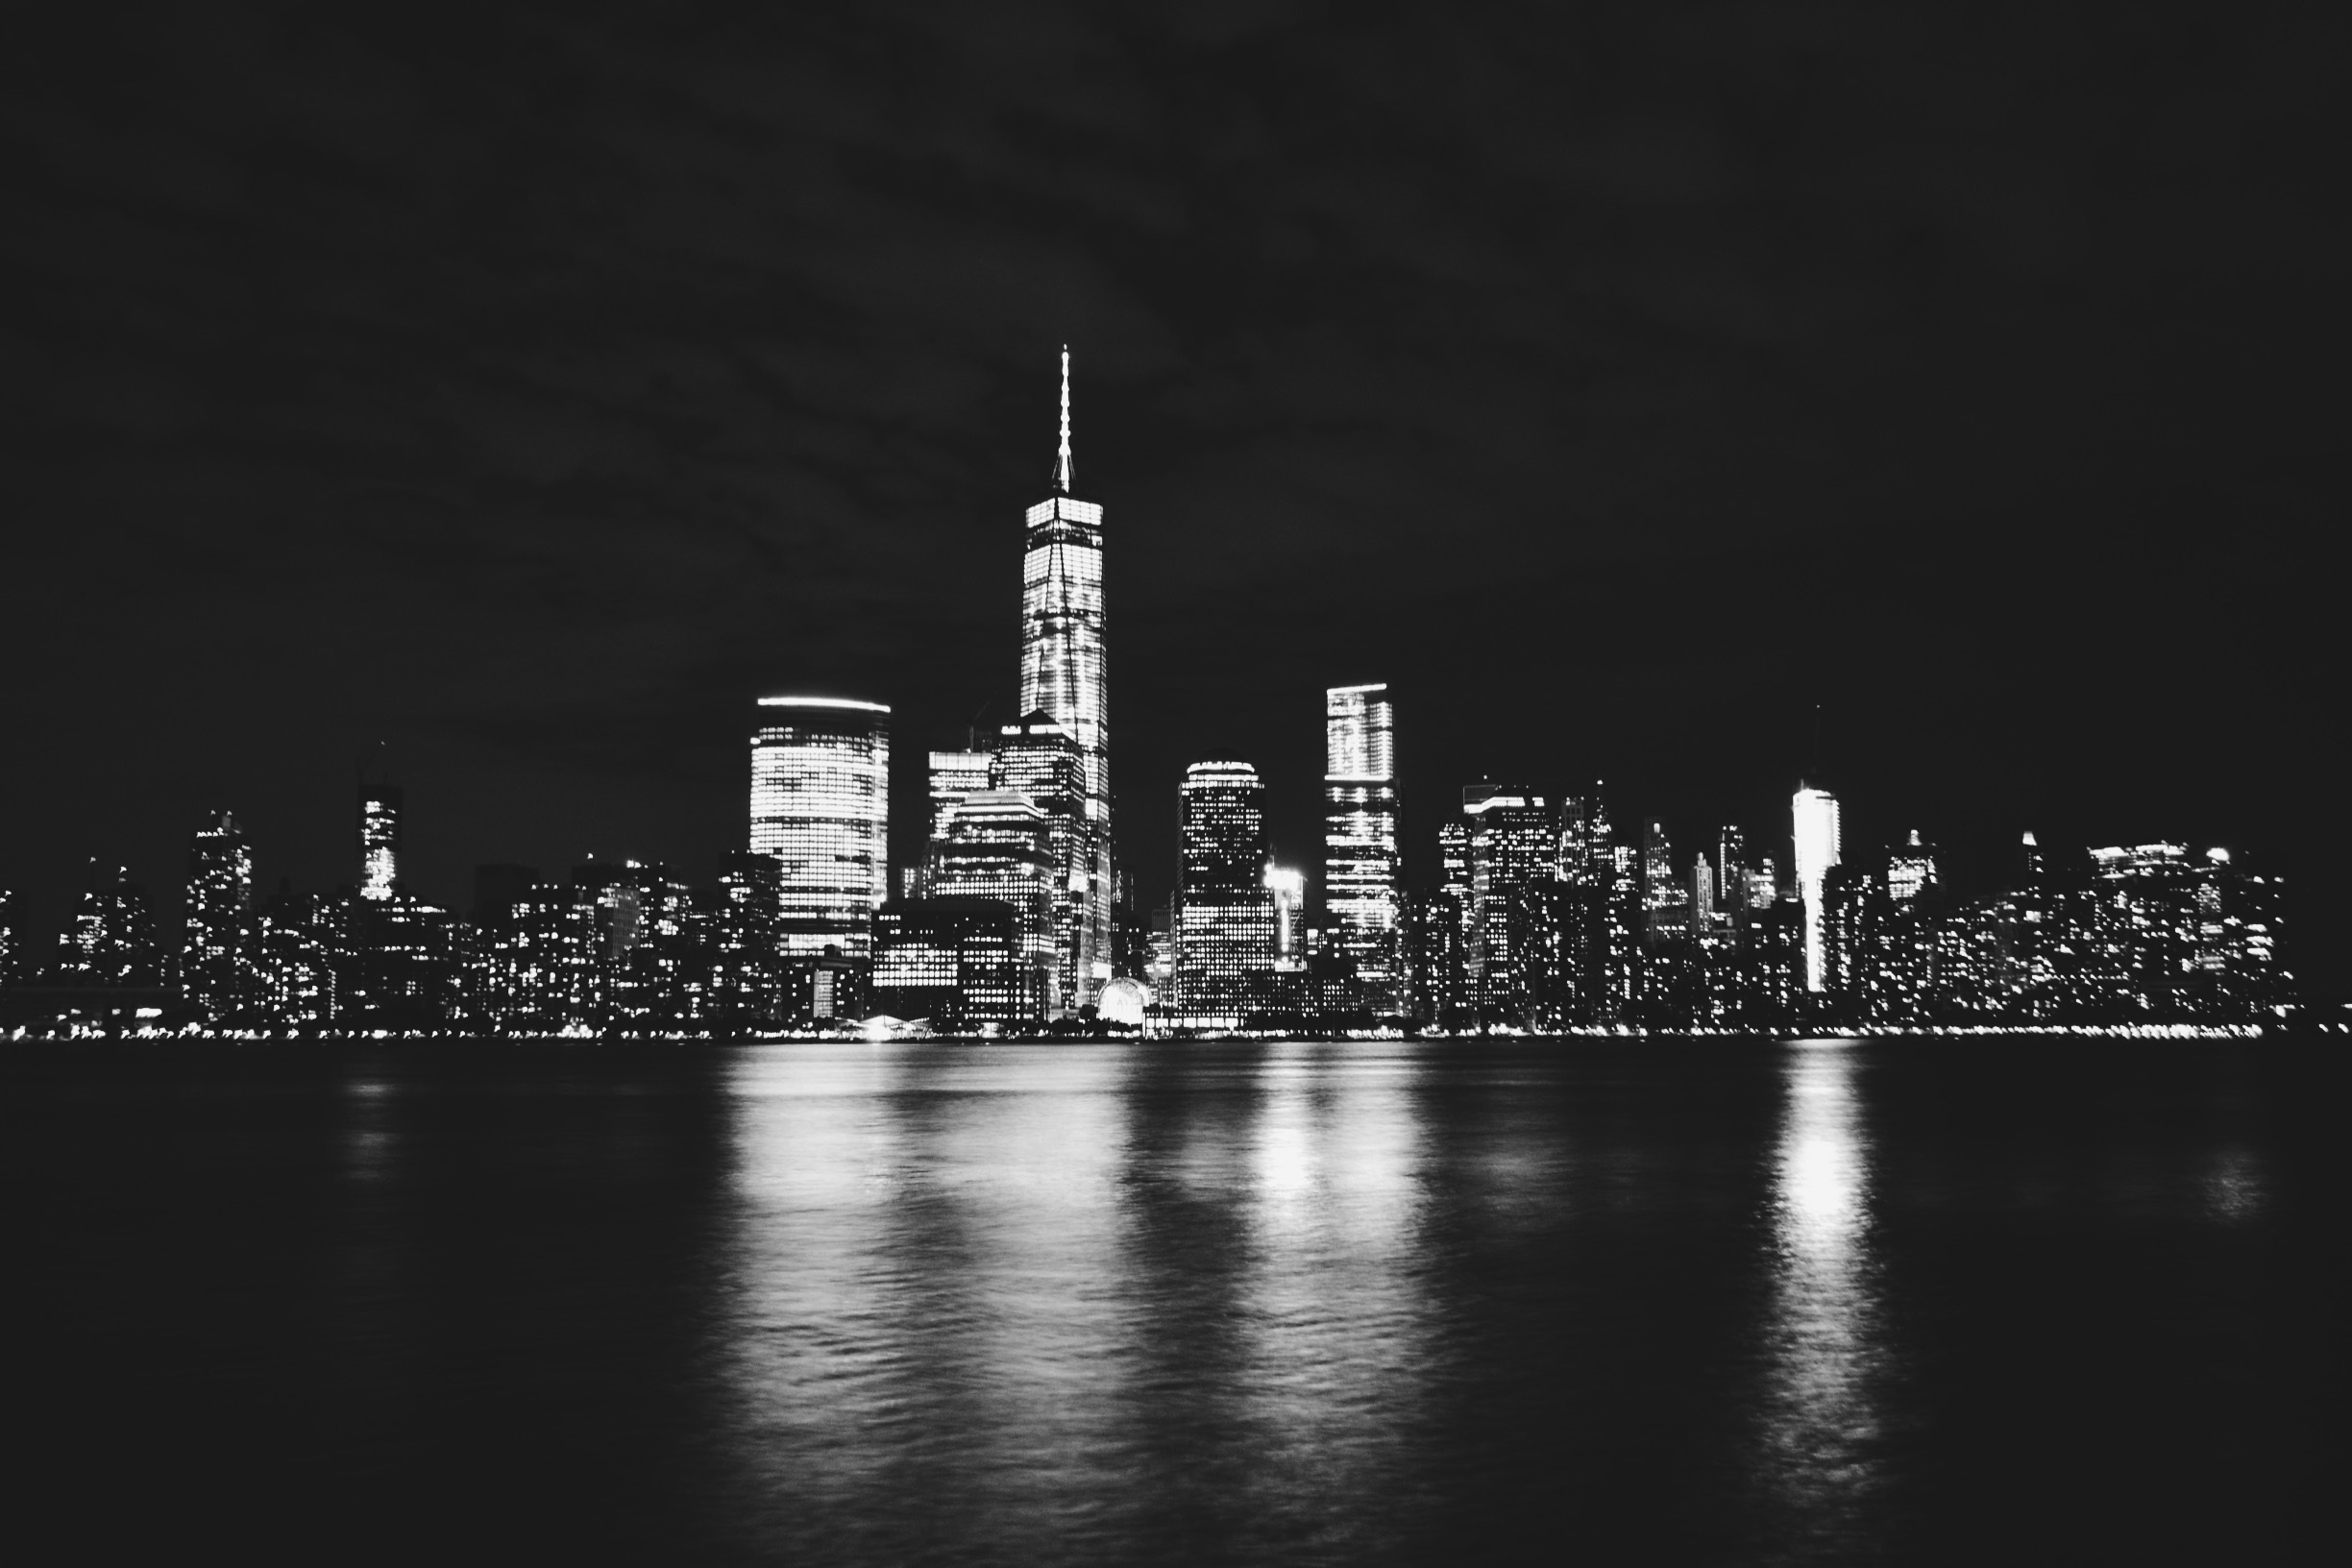
water, horizon, black and white, architecture, skyline, night, photography, city, skyscraper, urban, river, cityscape, downtown, reflection, tower, landmark, darkness, monochrome, waterfront, skyscrapers, buildings, symmetry, metropolis, hd wallpaper, monochrome photography, geographical feature, human settlement